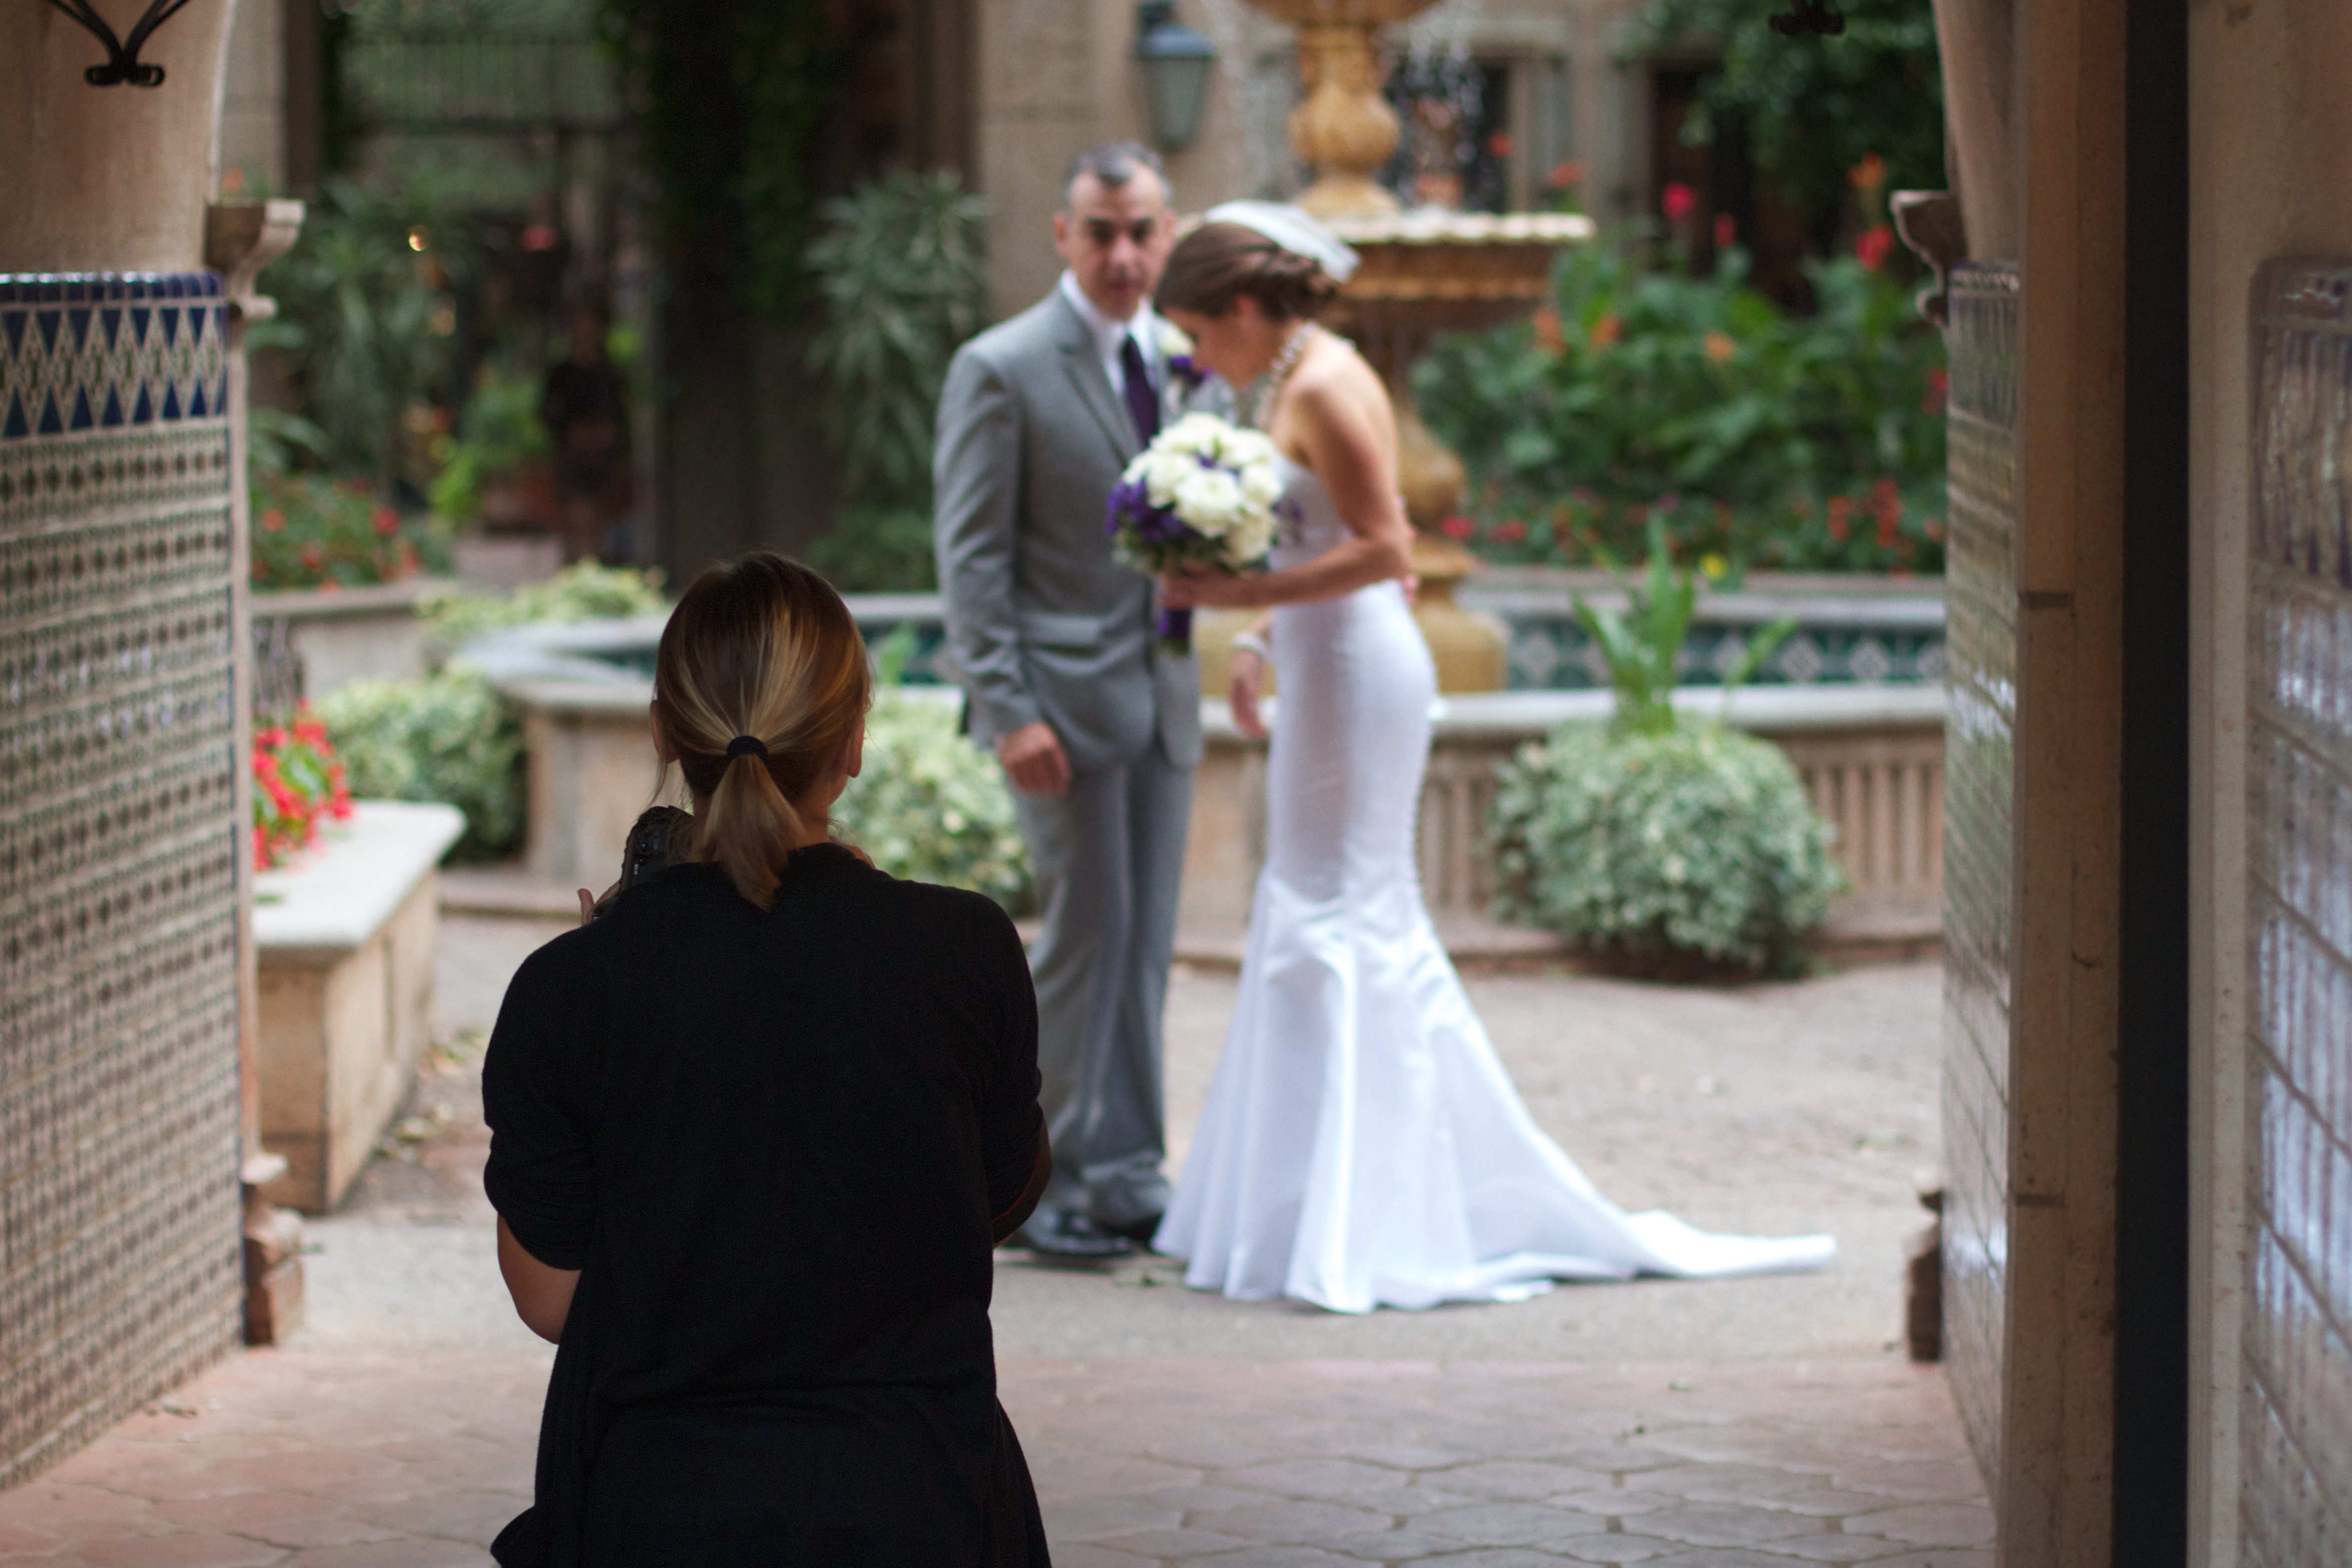
man, woman, wedding, bride, groom, marriage, ceremony, dress, event, gown